Lauterach railway station

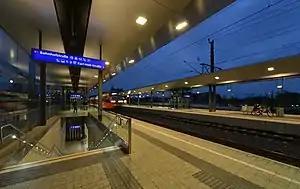
The station platform in 2015

Lauterach railway station is a railway station in the town of Lauterach in the district of Bregenz in the Austrian state of Vorarlberg. It sits at the junction of the standard gauge Vorarlberg and St. Margrethen–Lauterach lines of Austrian Federal Railways (ÖBB).